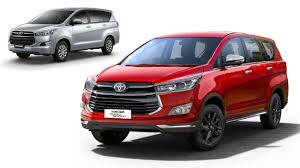
Label: noambulance